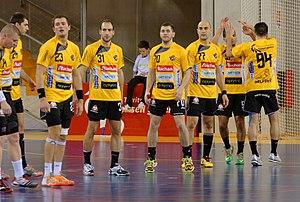
Le Belfort aire urbaine handball est le club de handball fondé en 1967 et situé à Belfort en France.